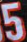
Number: 5